Almeda, Houston

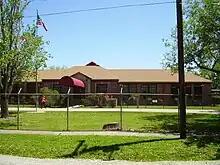
The former Almeda Elementary School building

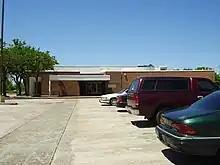
Former location of the Vinson Neighborhood Library

Almeda is within the Houston Independent School District (HISD). Almeda is within Trustee District IX, represented by Lawrence Marshall as of 2008.